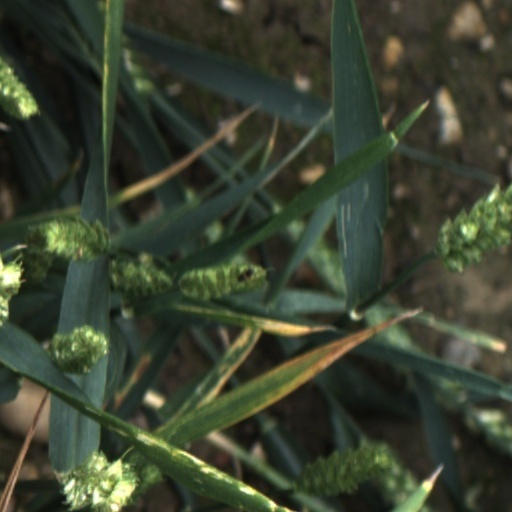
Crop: wheat